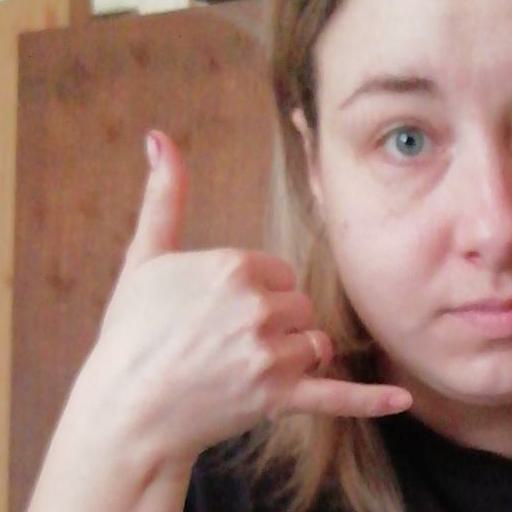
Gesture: call